LIVRE

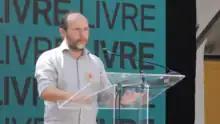
Rui Tavares, founder of LIVRE, during its 10th Congress in 2021

In 2011, Left Bloc's Independent MEP Rui Tavares departed the party's group due to disagreements with coordinator Francisco Louçã and began sitting as an independent in European Parliament. Tavares also left the Left Bloc's European Parliament group, GUE-NGL, and began sitting with Greens–European Free Alliance.